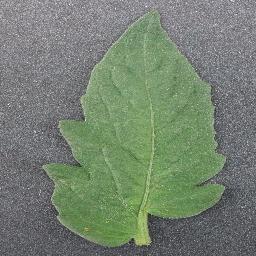
Label: Tomato___healthy